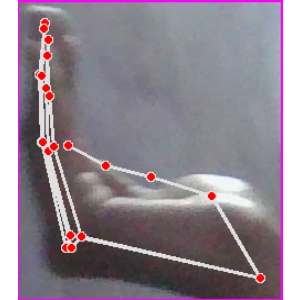
अक्षर: स